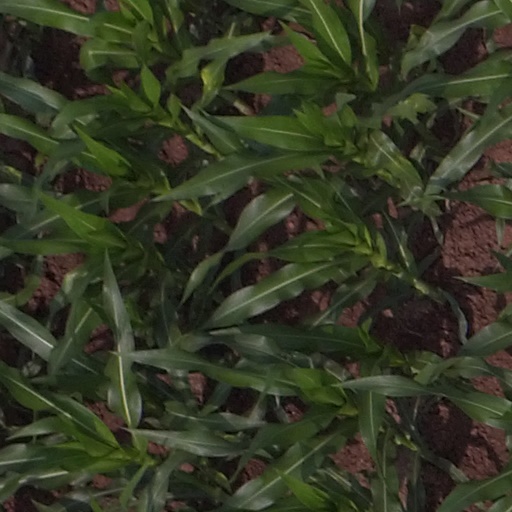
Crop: maize; corn